Saudis

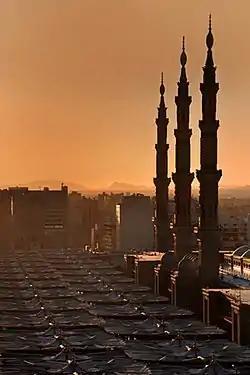
A photograph of the minarets at sunrise in Kingdom of Saudi Arabia.

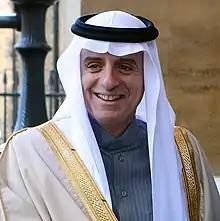
Adel al-Jubeir, Minister of the Kingdom of Saudi Arabia for Foreign Affairs.

Islam is the state religion of Saudi Arabia and its law requires that all citizens be Muslims. The government does not legally protect the freedom of religion. Any overseas national attempting to acquire Saudi nationality must convert to Islam. Saudi Arabia has been criticized for its implementation of Islamic law and its poor human rights record.